Permanent Forces of the Empire Beyond the Seas Medal

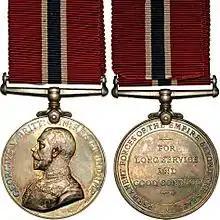
King George V version

The obverse of the first version of the medal has a raised rim and depicts the effigy of King Edward VII in the uniform of a Field Marshal, facing left. It is inscribed "EDWARDVS VII REX IMPERATOR" around the perimeter.